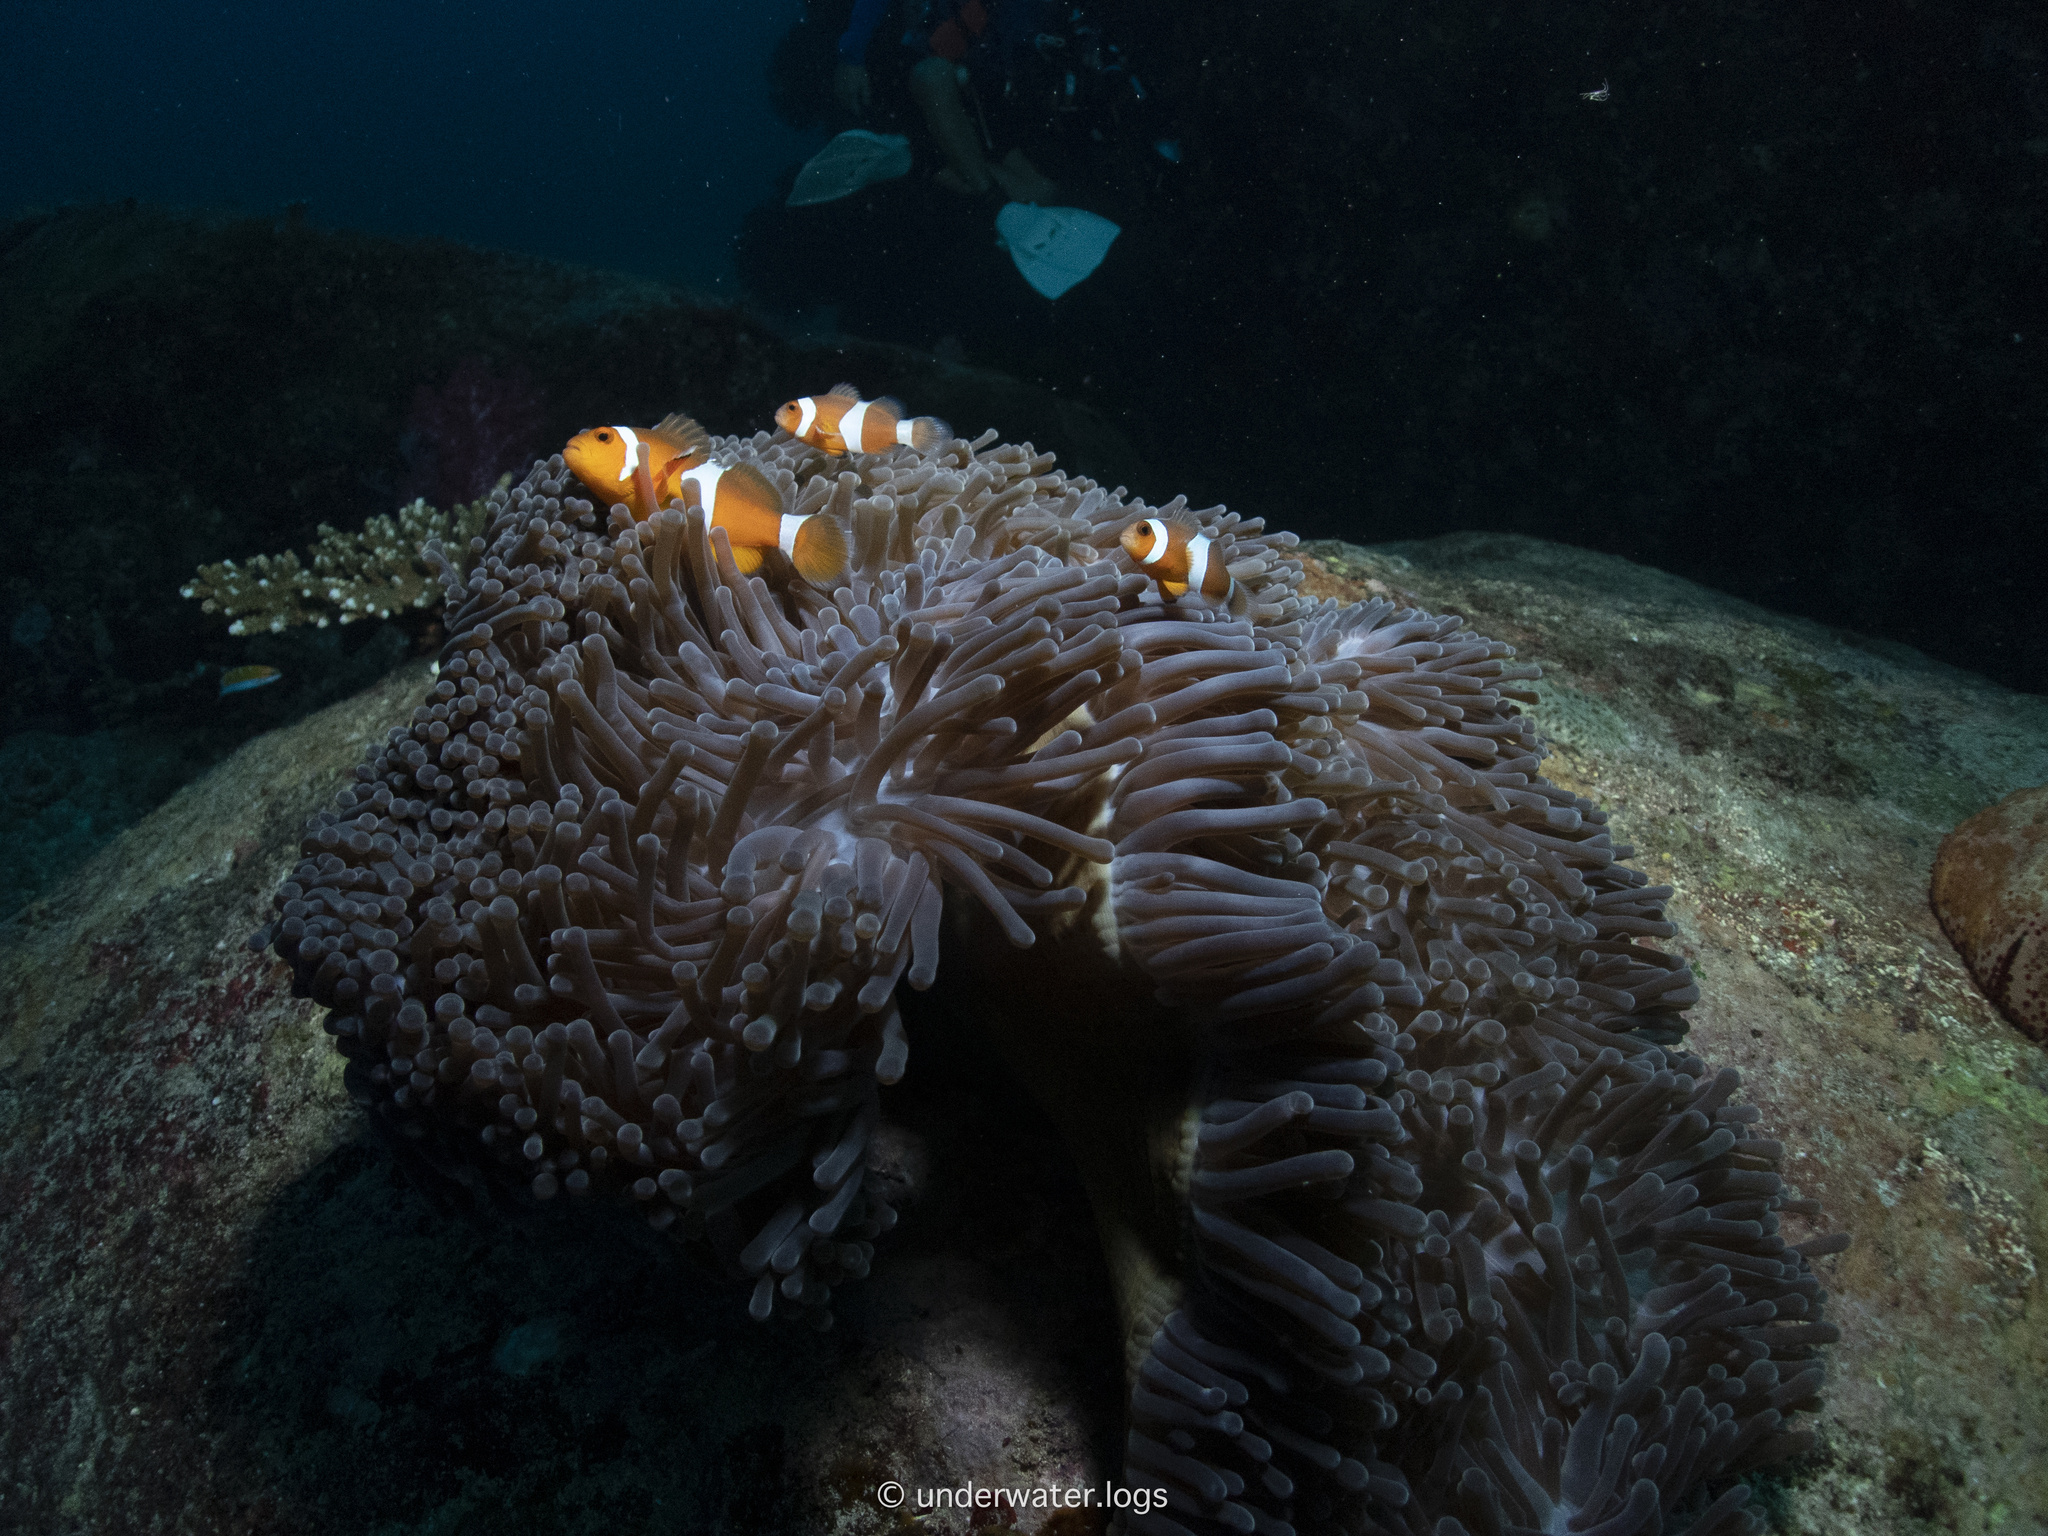
Amphiprion ocellaris (Ocellaris Anemonefish)